Albedo feature

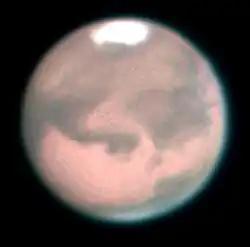
A telescopic view of Mars at full phase, featuring its prominent maria and south polar ice cap

In planetary geology, an albedo feature is a large area on the surface of a planet (or other Solar System body) which shows a contrast in brightness or darkness (albedo) with adjacent areas.